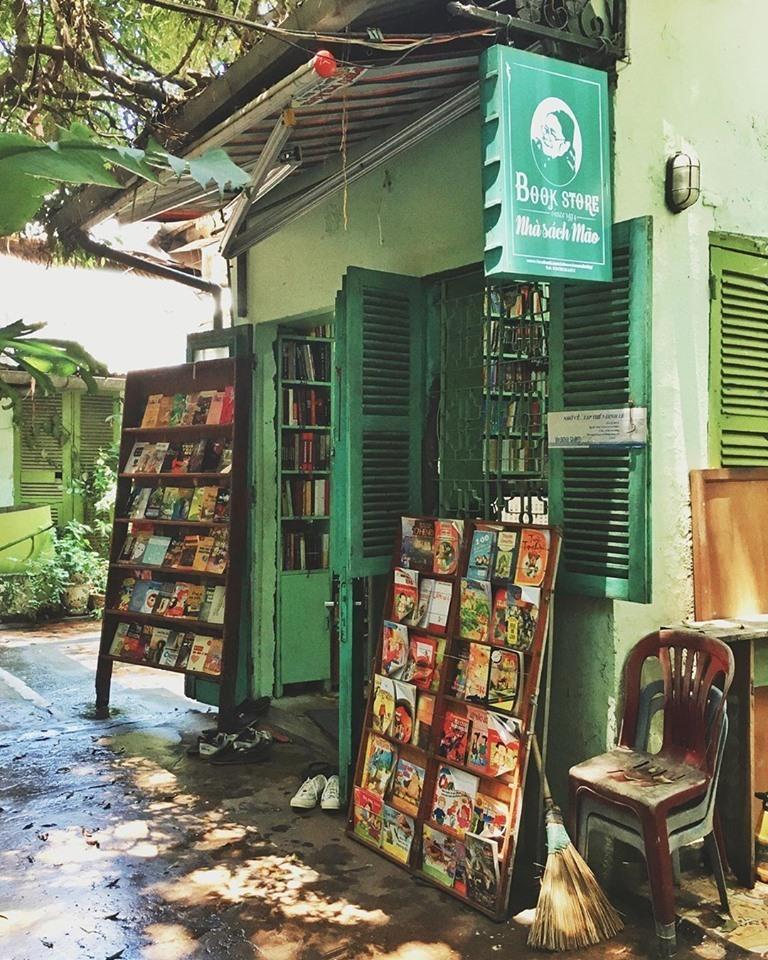
hiệu sách có tông màu chủ đạo là màu xanh